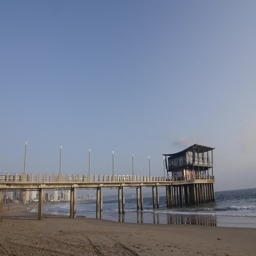
man walking on the beach under a pier